Mobile Suit Gundam: Try Age

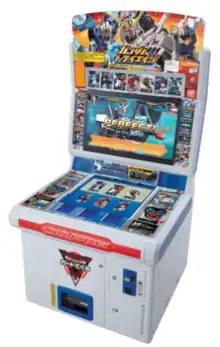

Mobile Suit Gundam: Try Age, is a card-based real-time strategy arcade game based on the Gundam. Released by Bandai in July 2011.